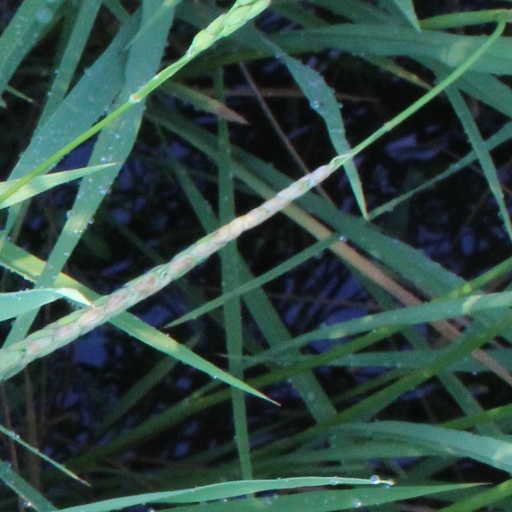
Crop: rice